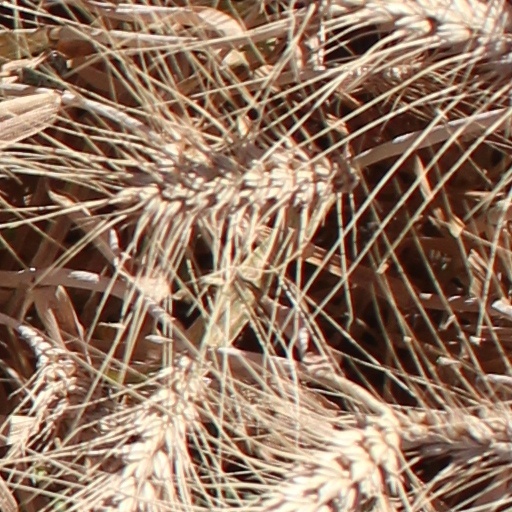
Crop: wheat